Lehigh County, Pennsylvania

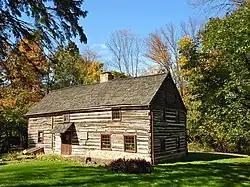
Shelter House in Emmaus, constructed in 1734 by Pennsylvania German settlers, is believed to be the oldest continuously occupied building structure in both Lehigh County and the Lehigh Valley and among the oldest still-standing building structures in Pennsylvania.

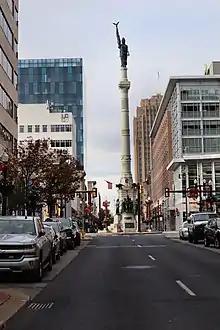
The Soldiers and Sailors Monument, erected in 1899 at 7th and Hamilton streets in Center City Allentown, honors men from Allentown and its suburbs killed in their volunteer service in the 47th Pennsylvania Infantry Regiment and other Union Army units during the American Civil War.

Lehigh County was first settled around 1730 and was formed in 1812 when Northampton County was divided into two counties. The county is named after the Lehigh River, a river that runs through the county and whose name is derived from the Lenape Indian term Lechauweki or Lechauwekink, meaning "where there are forks." Shelter House, constructed in Emmaus in 1734 by Pennsylvania German settlers, is the oldest continuously occupied structure in both Lehigh County and Lehigh Valley and among the oldest still-standing building structures in the U.S. state of Pennsylvania.